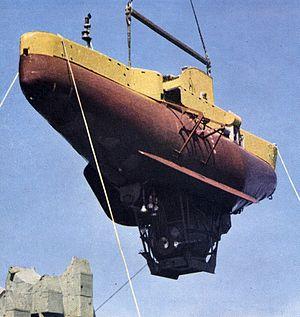
Les bathyscaphes sont des engins sous-marins d'exploration abyssale.
Georges Sylvain Houot, officier dans la Marine française, connu mondialement comme le commandant du groupe des bathyscaphes.